Dave Whelan

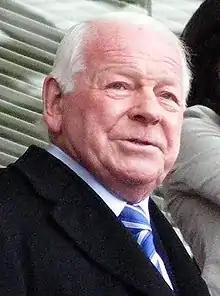
Whelan watching a Wigan Athletic match from the owner's box in May 2010

David Whelan (born 24 November 1936) is an English businessman and former footballer. During his football career, he played for Blackburn Rovers and Crewe Alexandra. Whelan is the former owner of club Wigan Athletic, having also been the chairman of the club for twenty years, before passing the position over to his grandson, David Sharpe, who eventually passed the ownership over to International Entertainment Corporation.